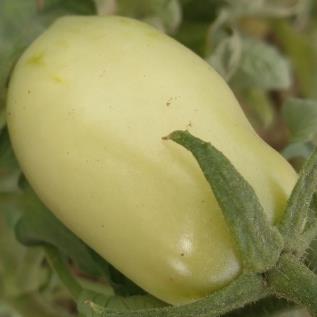
Crop: Tomato
Condition: healthy-fruit